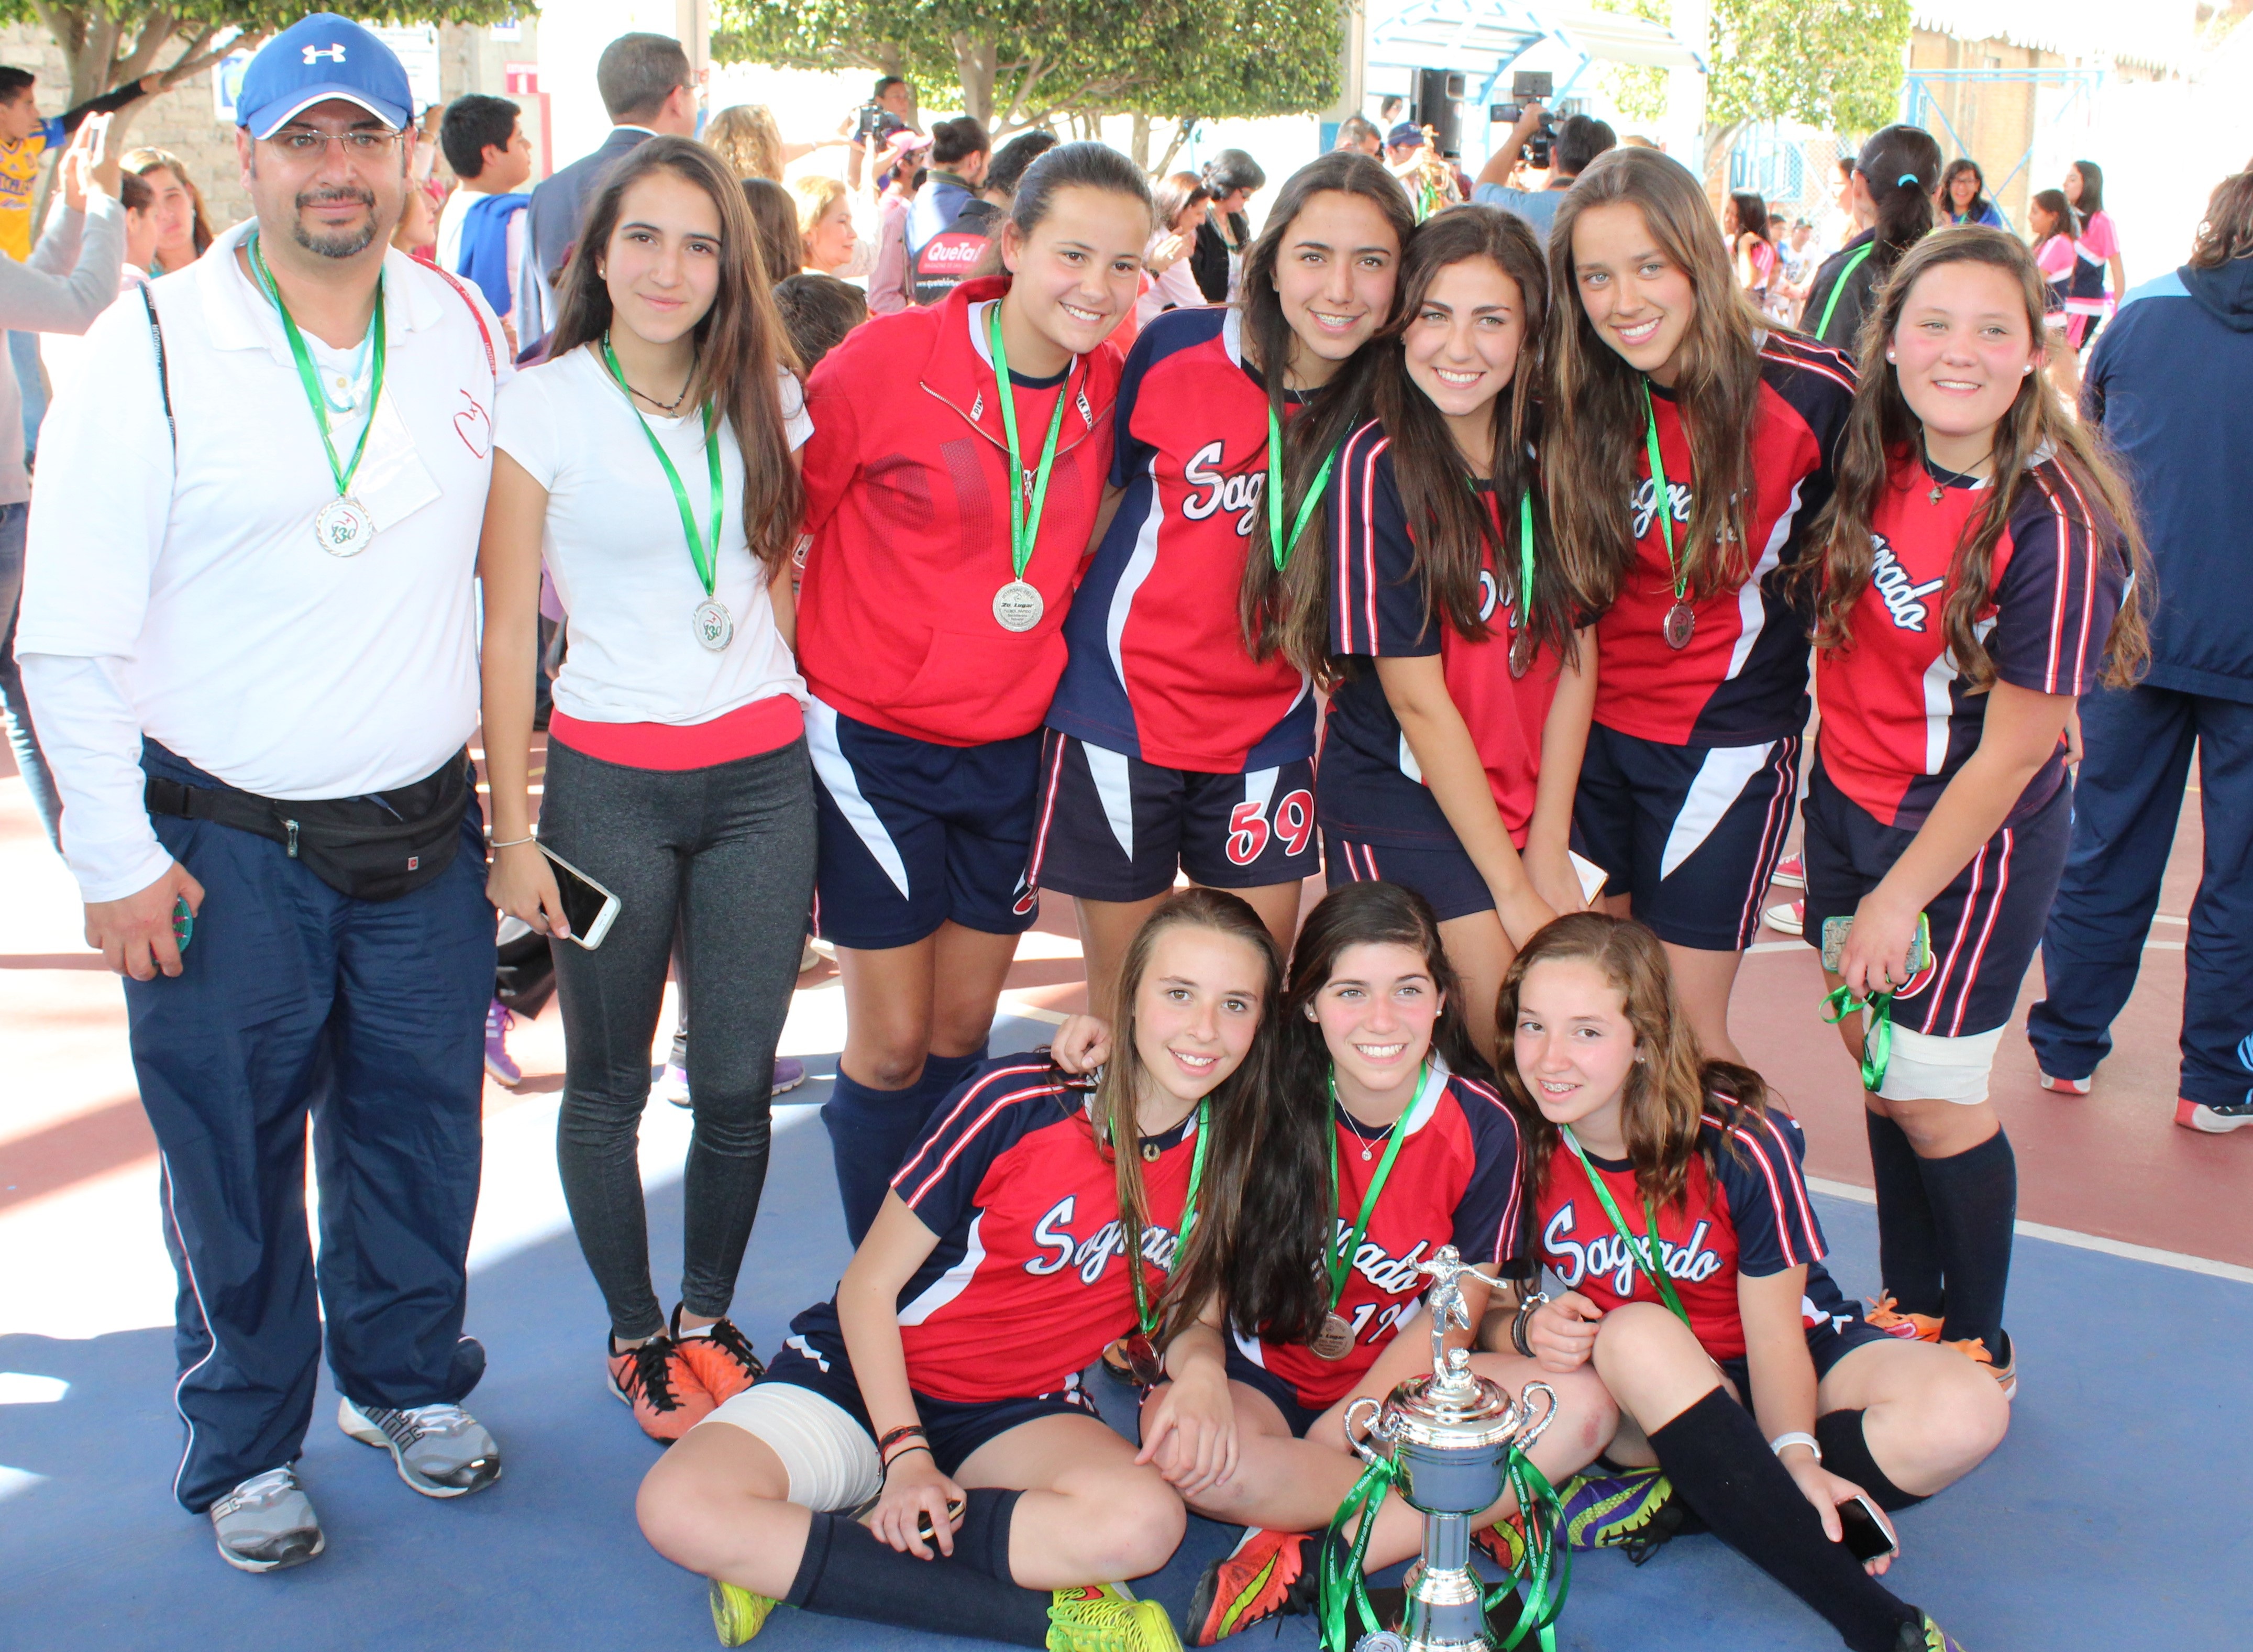
sport, game, female, football, team, sports, junior, athletes, triumph, award